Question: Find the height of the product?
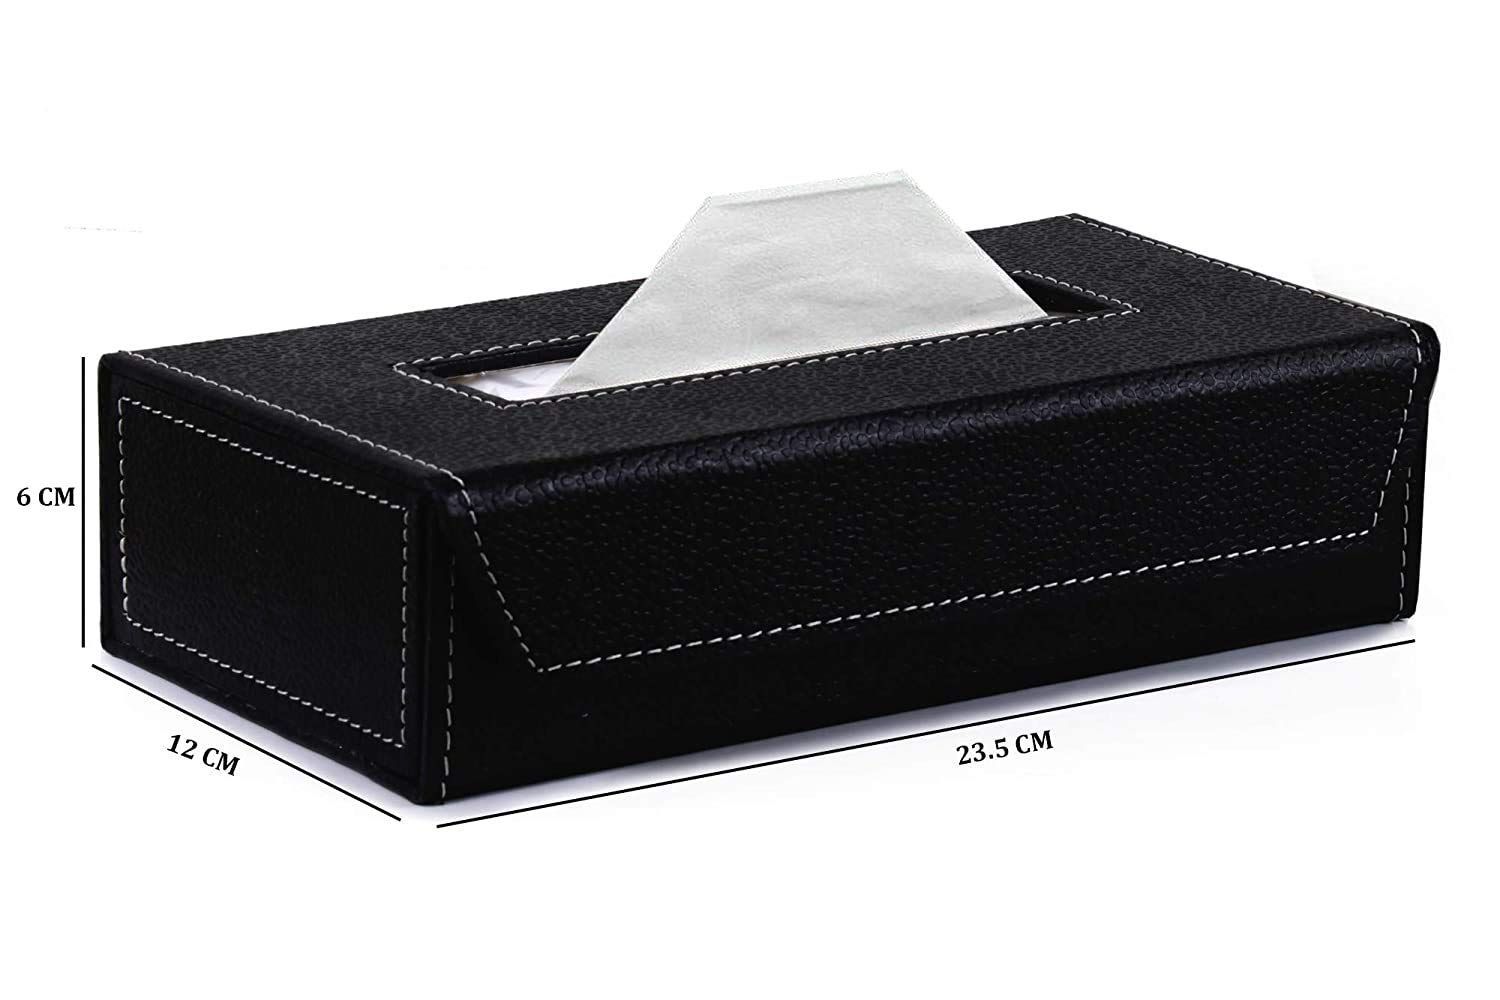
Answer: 6.0 centimetre